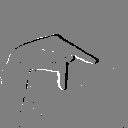
ASL letter: p